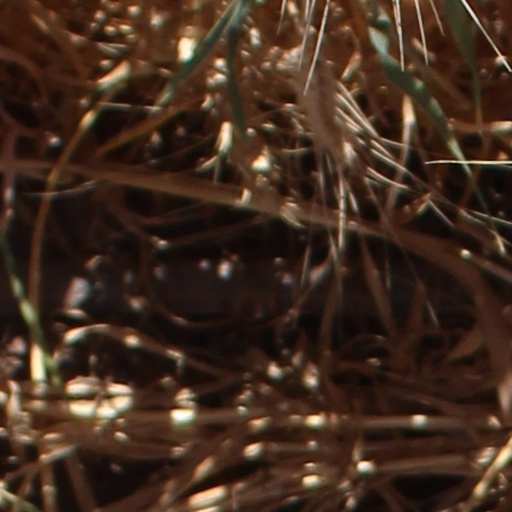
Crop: wheat